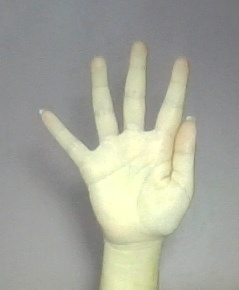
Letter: sheen